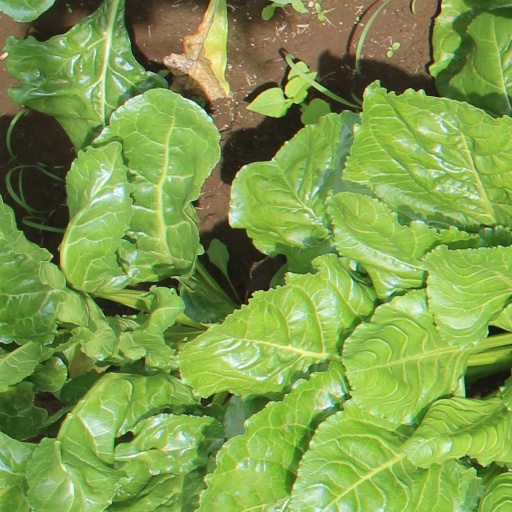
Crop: sugar beet